Parma (barque)

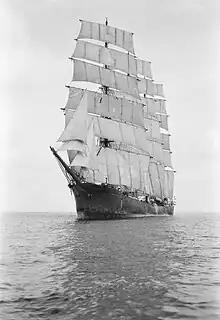
"Parma" becalmed in 1932 or '33

Parma was a four-masted steel-hulled barque which was built in 1902 as Arrow for the Anglo-American Oil Co Ltd, London. In 1912 she was sold to F. Laeisz, Hamburg, Germany. During the First World War she was interned in Chile, and postwar was assigned to the United Kingdom as war reparations. She was sold back to Laiesz in 1921. She was sold in 1931 to Ruben De Cloux & Alan Villiers of Mariehamn, Finland. Following an accident in 1936, she was sold and hulked at Haifa, British Mandate of Palestine, now Israel, for two years before being scrapped.